Tuborg Brewery

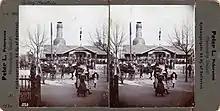
Tuborg in the 19th century

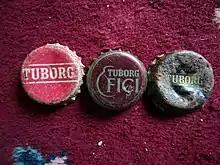
Old Tuborg capsules (Fıçı means keg in Turkish).

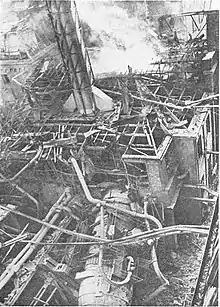
The boiler house after the capture of Schalburg by Tuborgs Brewery’s in 1945

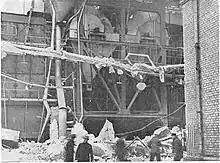

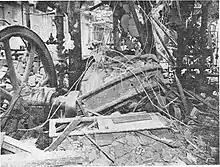

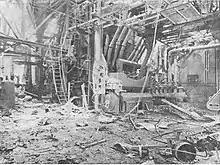

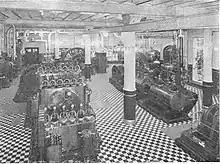

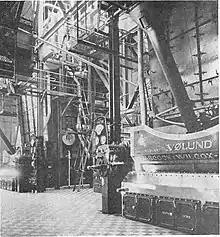

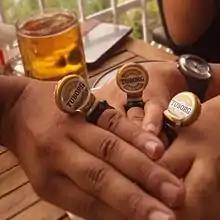
People wearing Tuborg caps as rings

During the Occupation, because of his Jewish background, Einar Dessau had to flee to Sweden in November 1943, where he joined the resistance work. After the war, he resumed his position at Tuborg.